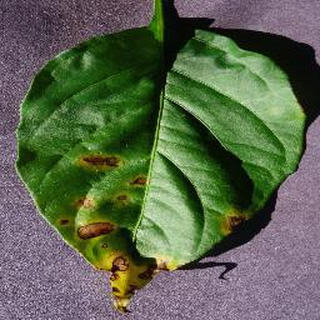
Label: bell_pepper_bacterial_spot